Lobster fishing

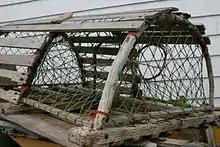
A lobster pot

The large "Homarus" lobsters are caught almost exclusively with lobster pots (also called "lobster traps"). These are large rigid objects which the lobster enters voluntarily, often to reach bait, and which it then cannot escape. Traps are also used in some spiny lobster fisheries, such as the fishery for the California spiny lobster, "Panulirus interruptus", in the eastern Pacific Ocean.